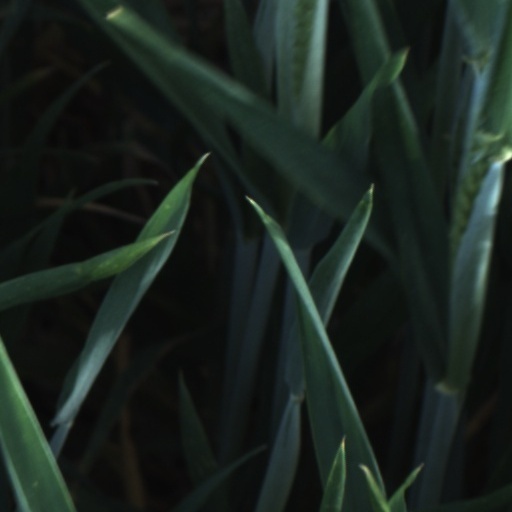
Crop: wheat